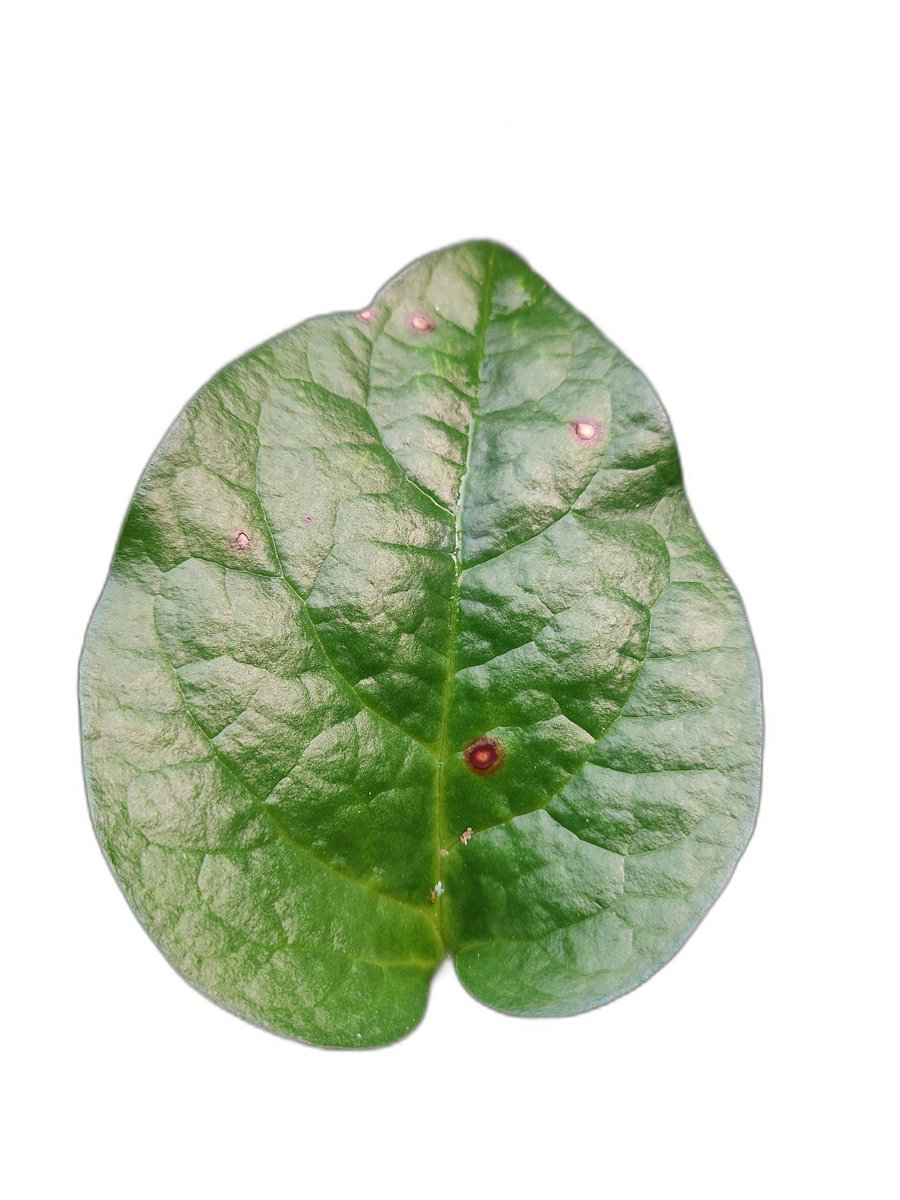
Label: Bacterial-Spot